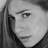
Emotion: sad